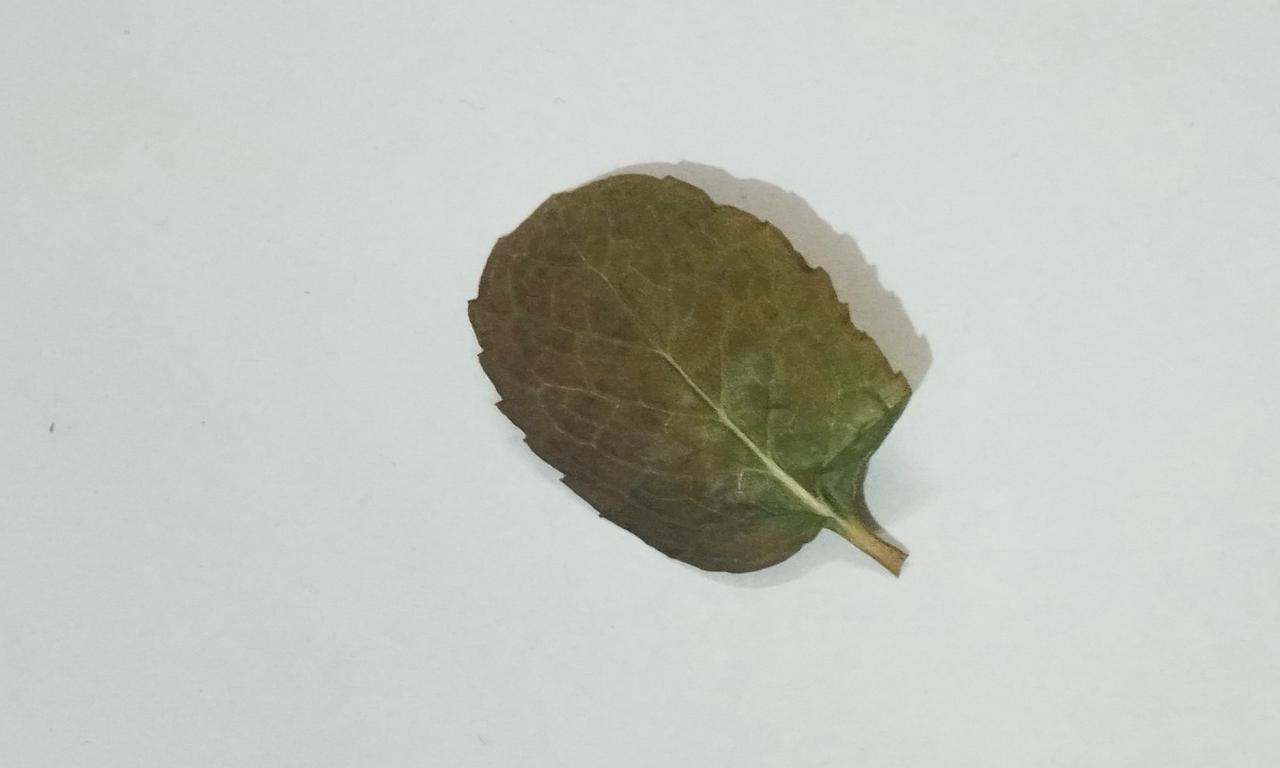
Label: Dried